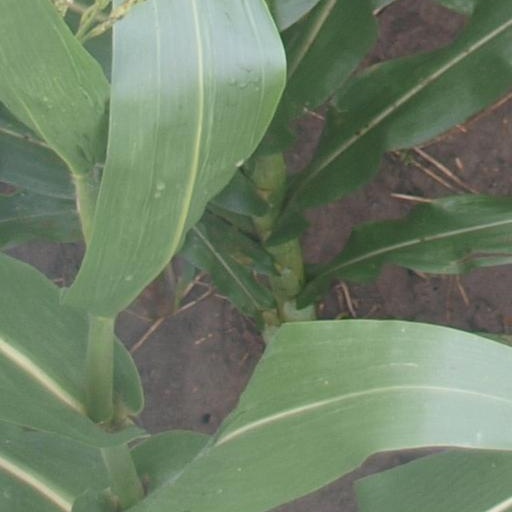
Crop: maize; corn